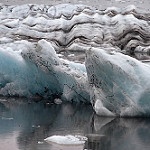
Label: glacier